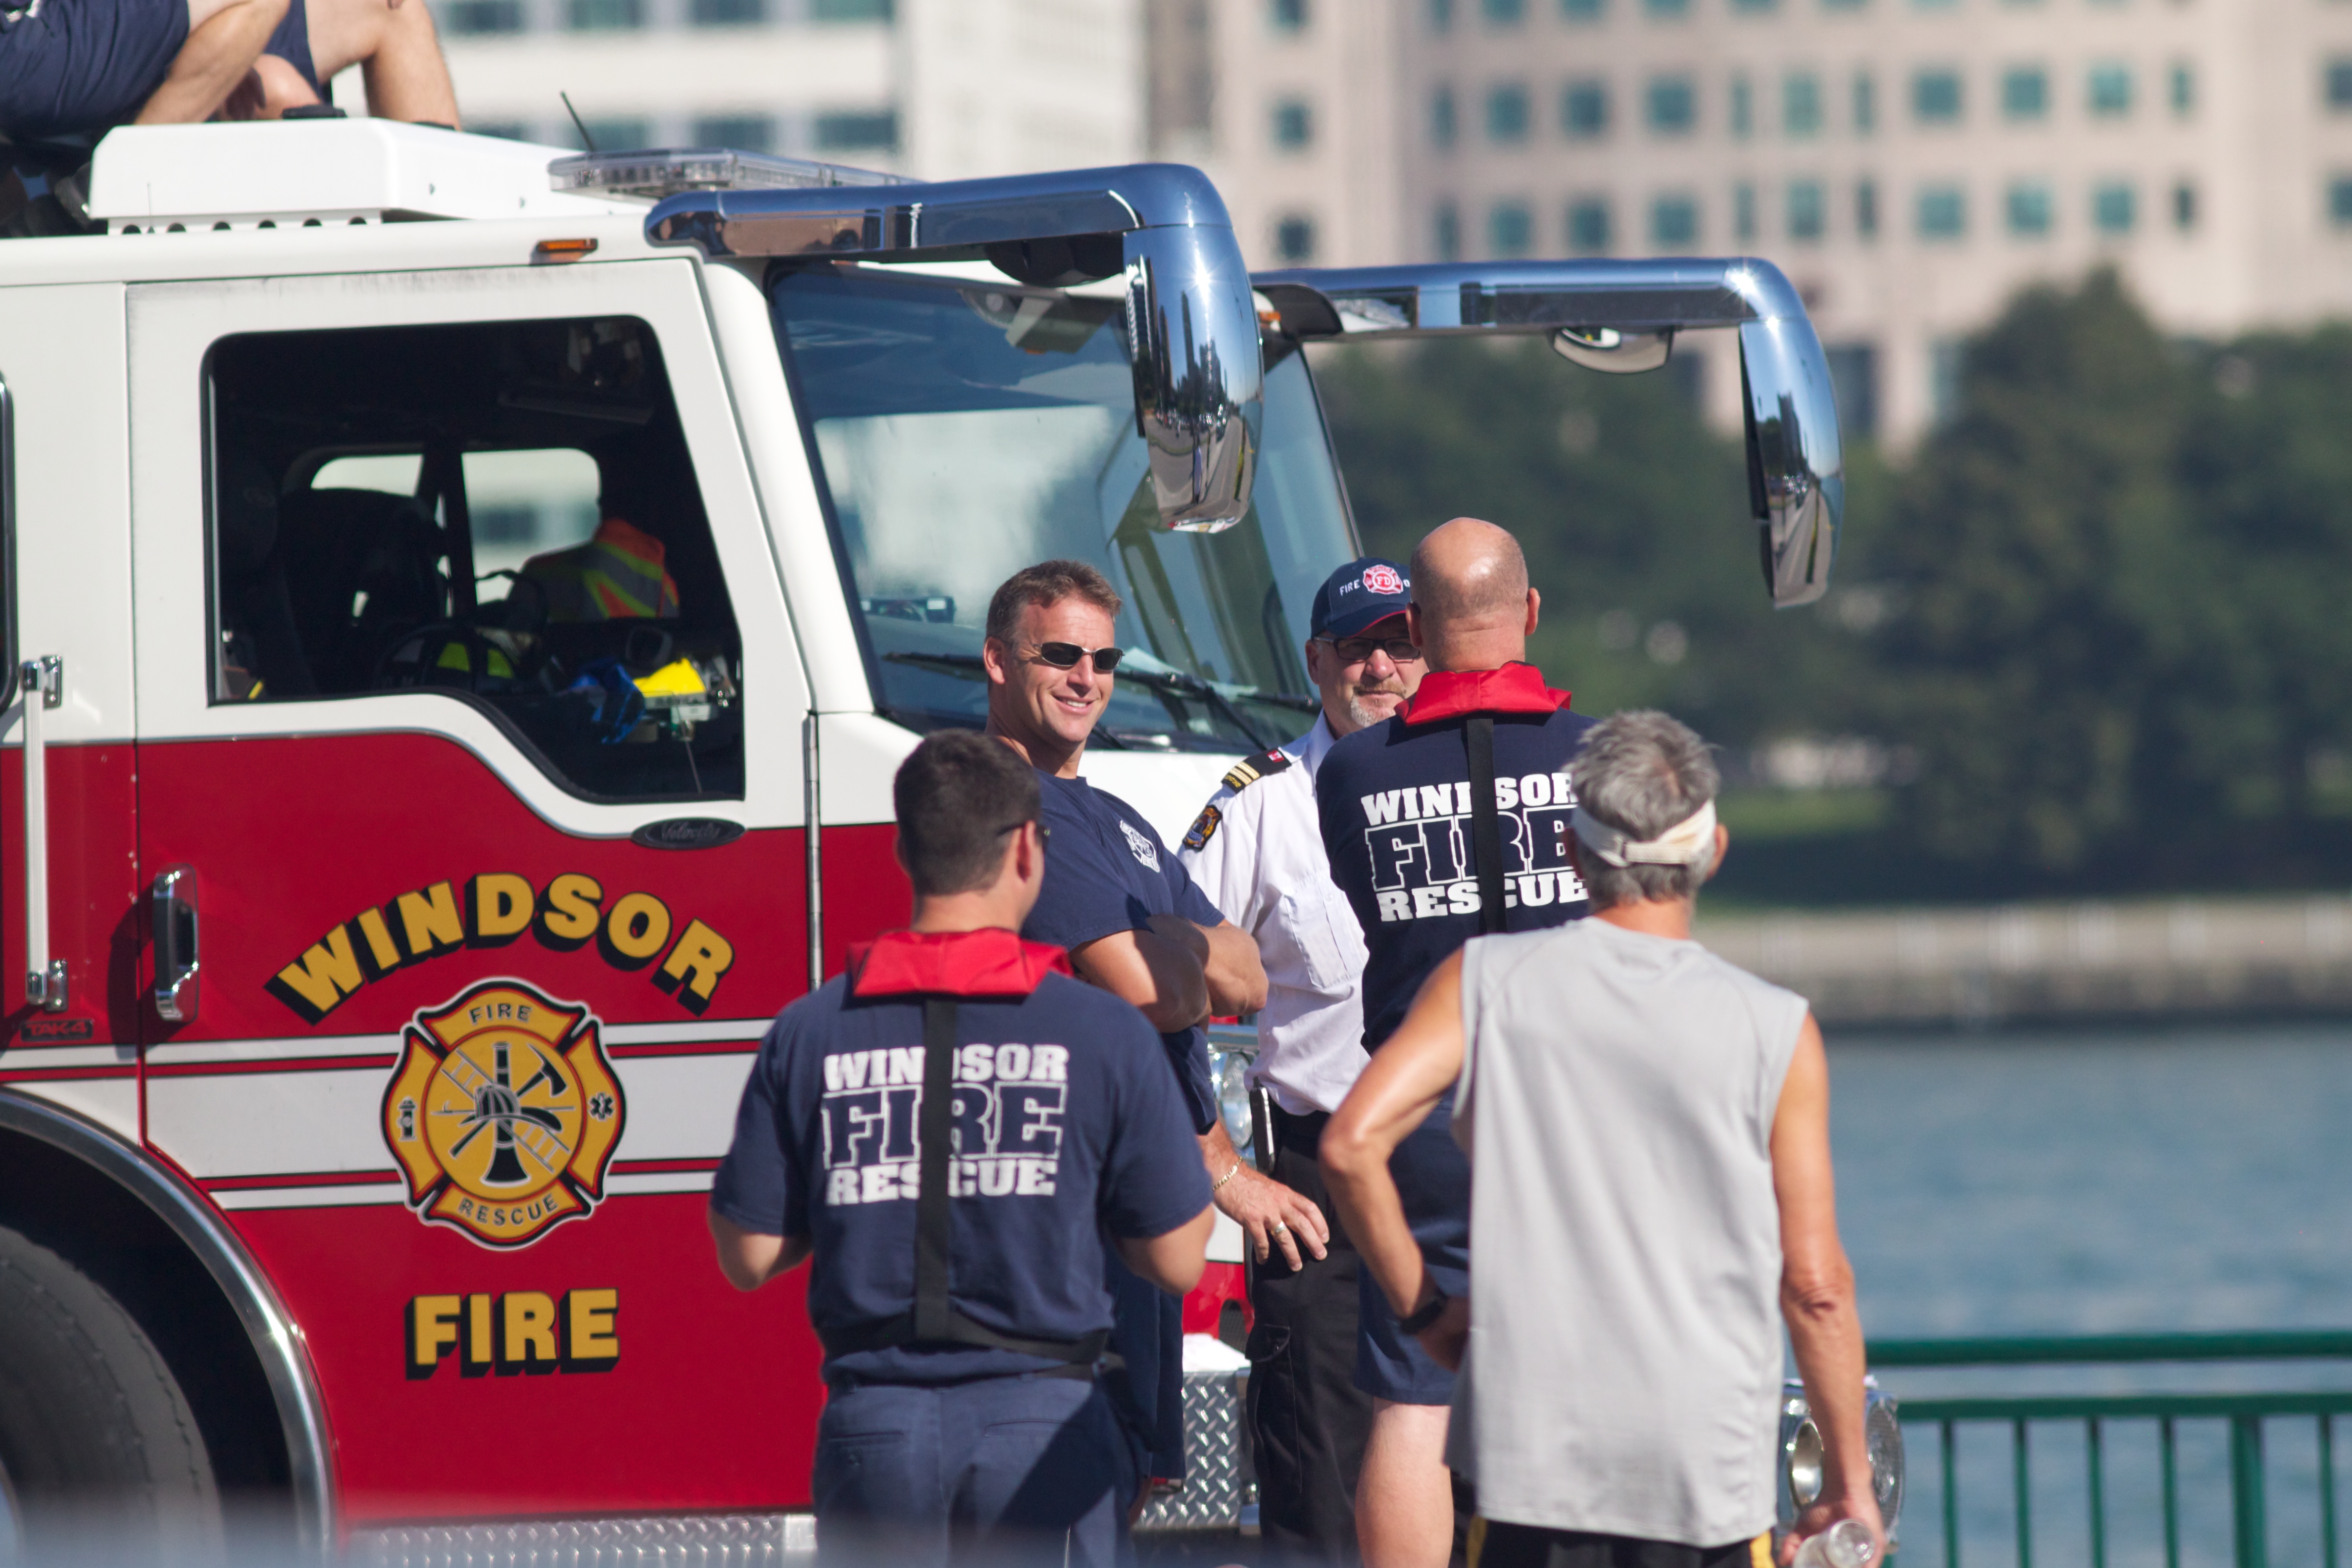
vehicle, race, team, odyssey, endurance sports